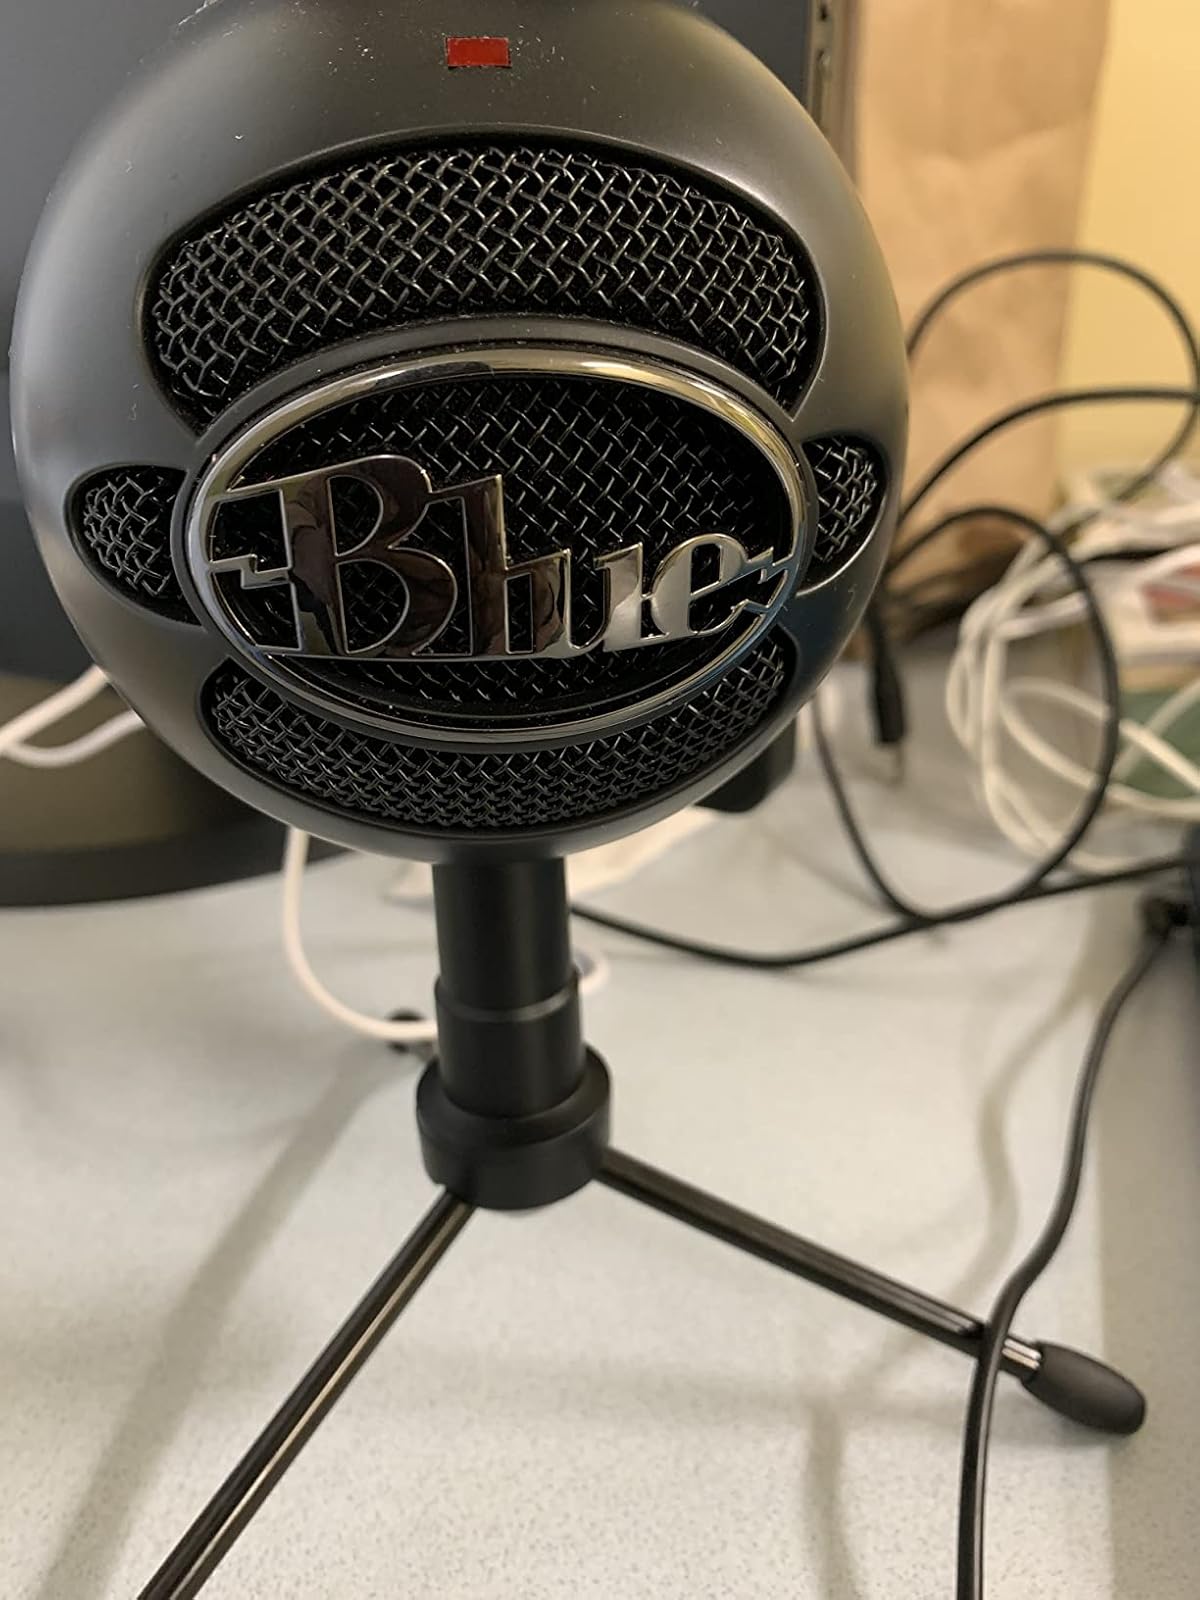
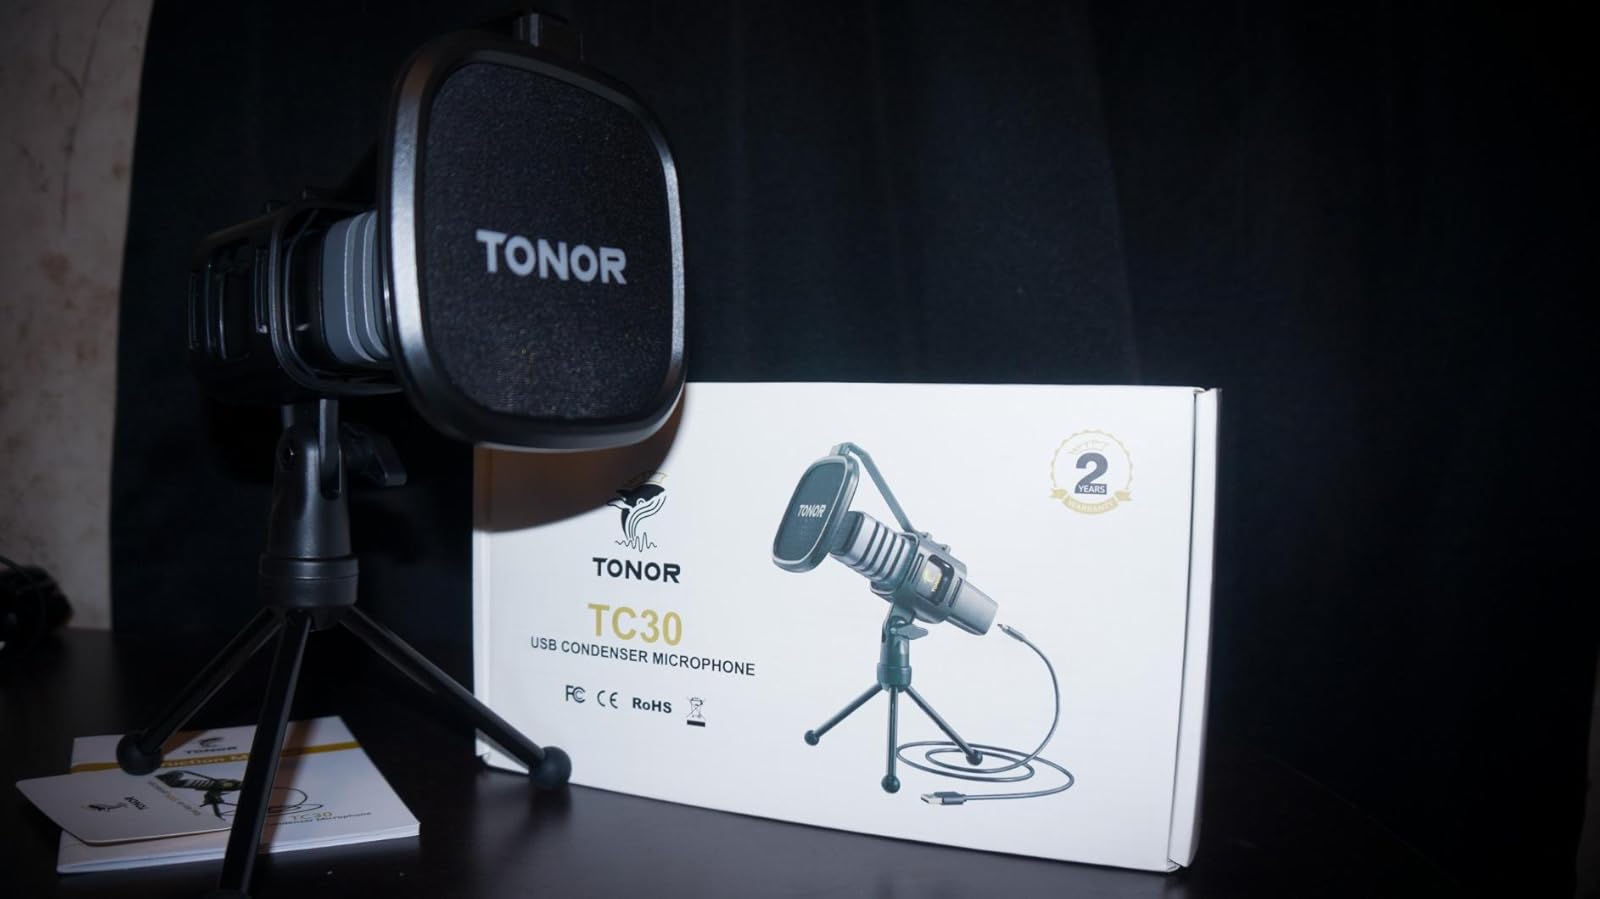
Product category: microphone
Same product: no